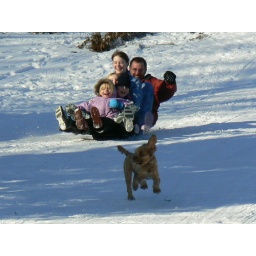
Check out the flying dog in the large version of this picture. heh